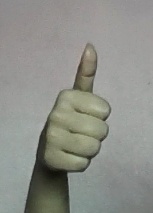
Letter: aleff